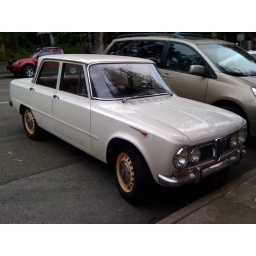
More of the cars spotted around town, I understand this may be an alfamechanic's daughter's car...